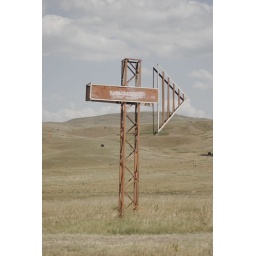
A sign for what can only be a drive-in movie theater in the middle of nowhere.